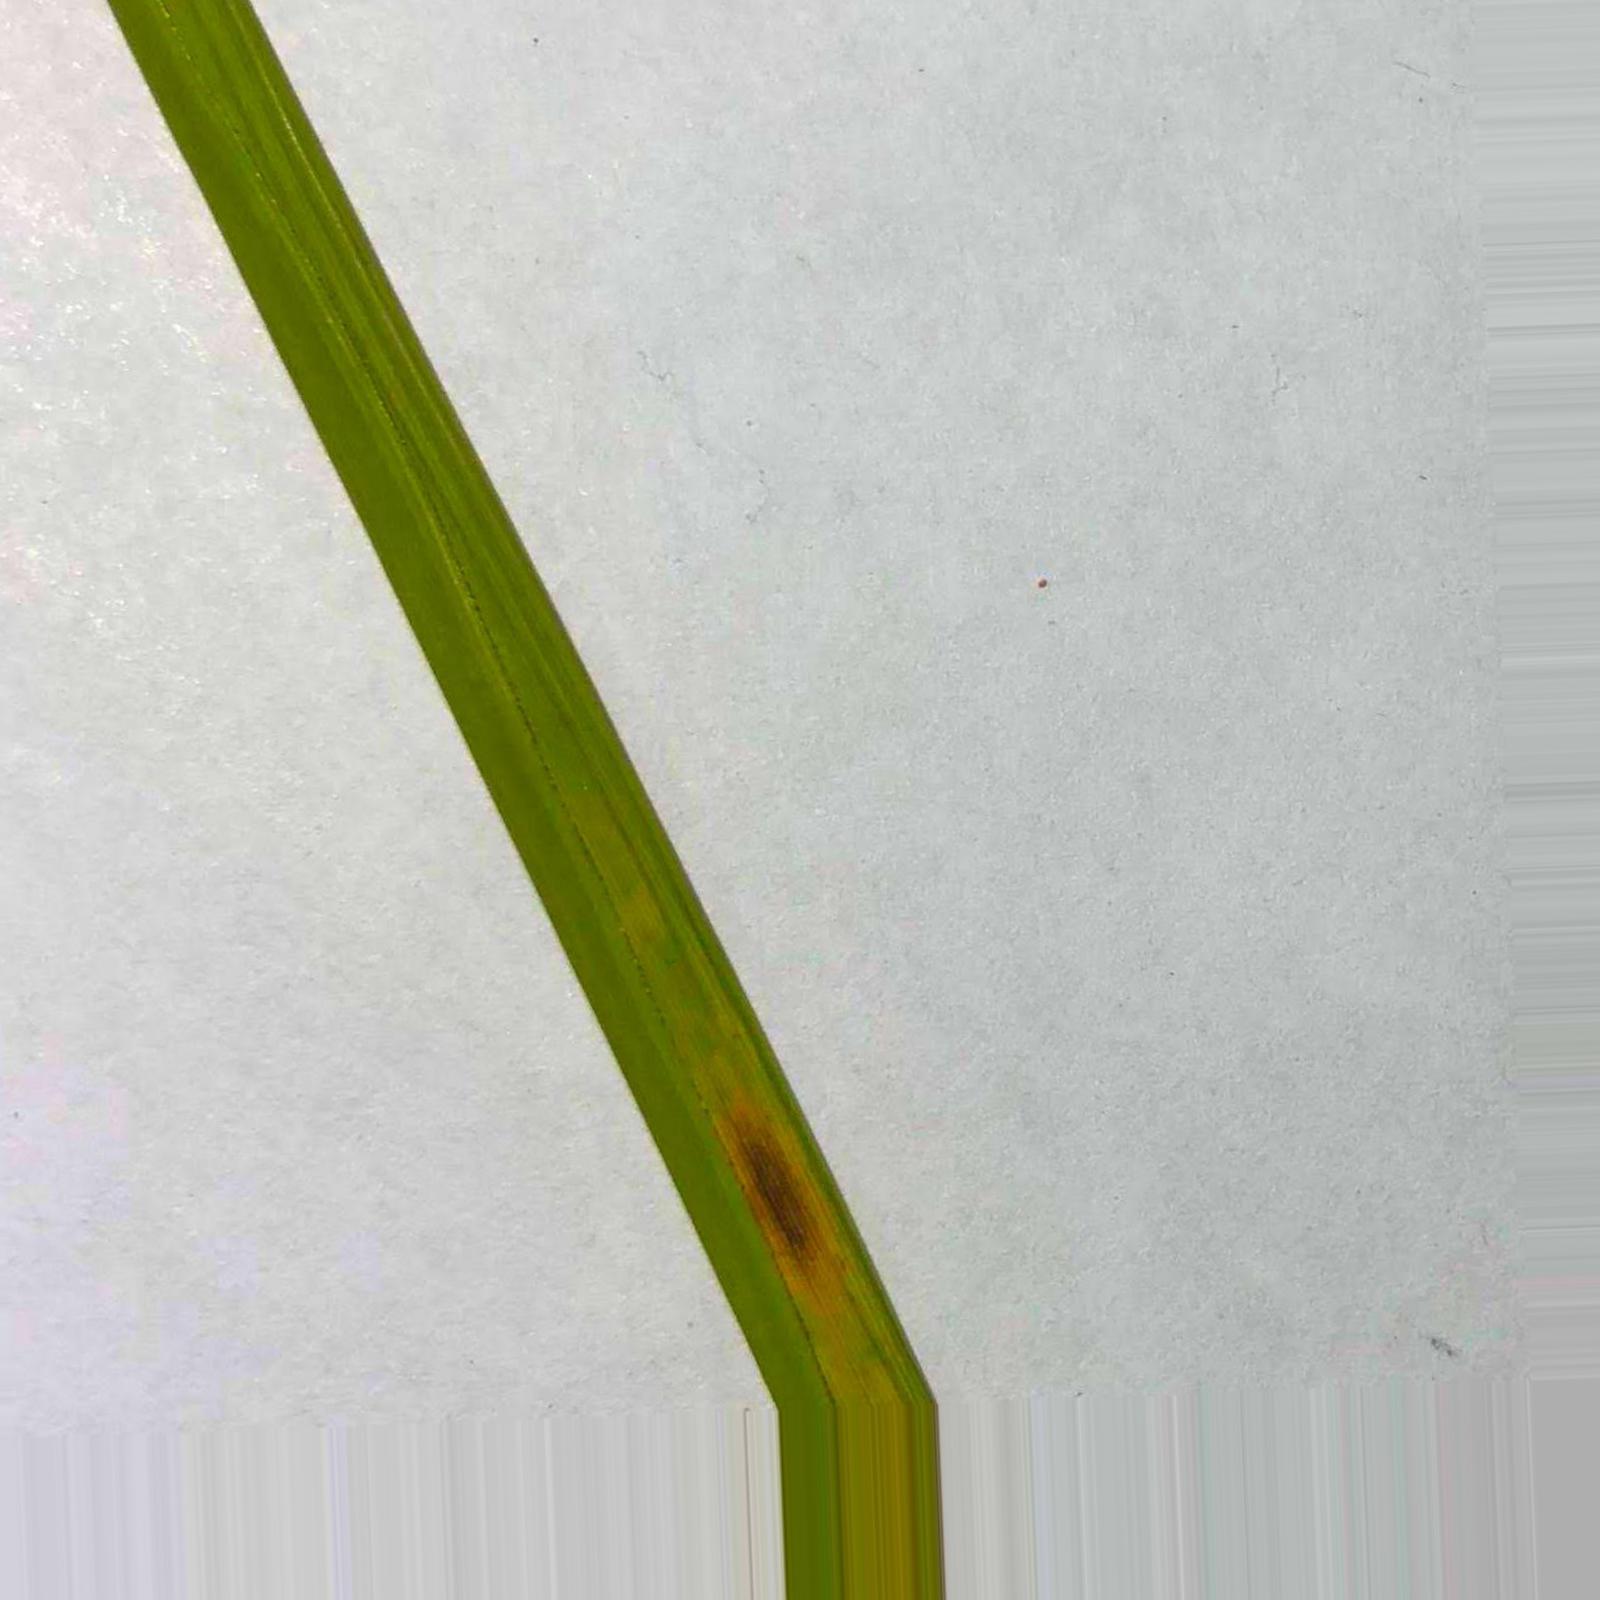
Nhãn: Bệnh Đốm Nâu ( Brown spot )